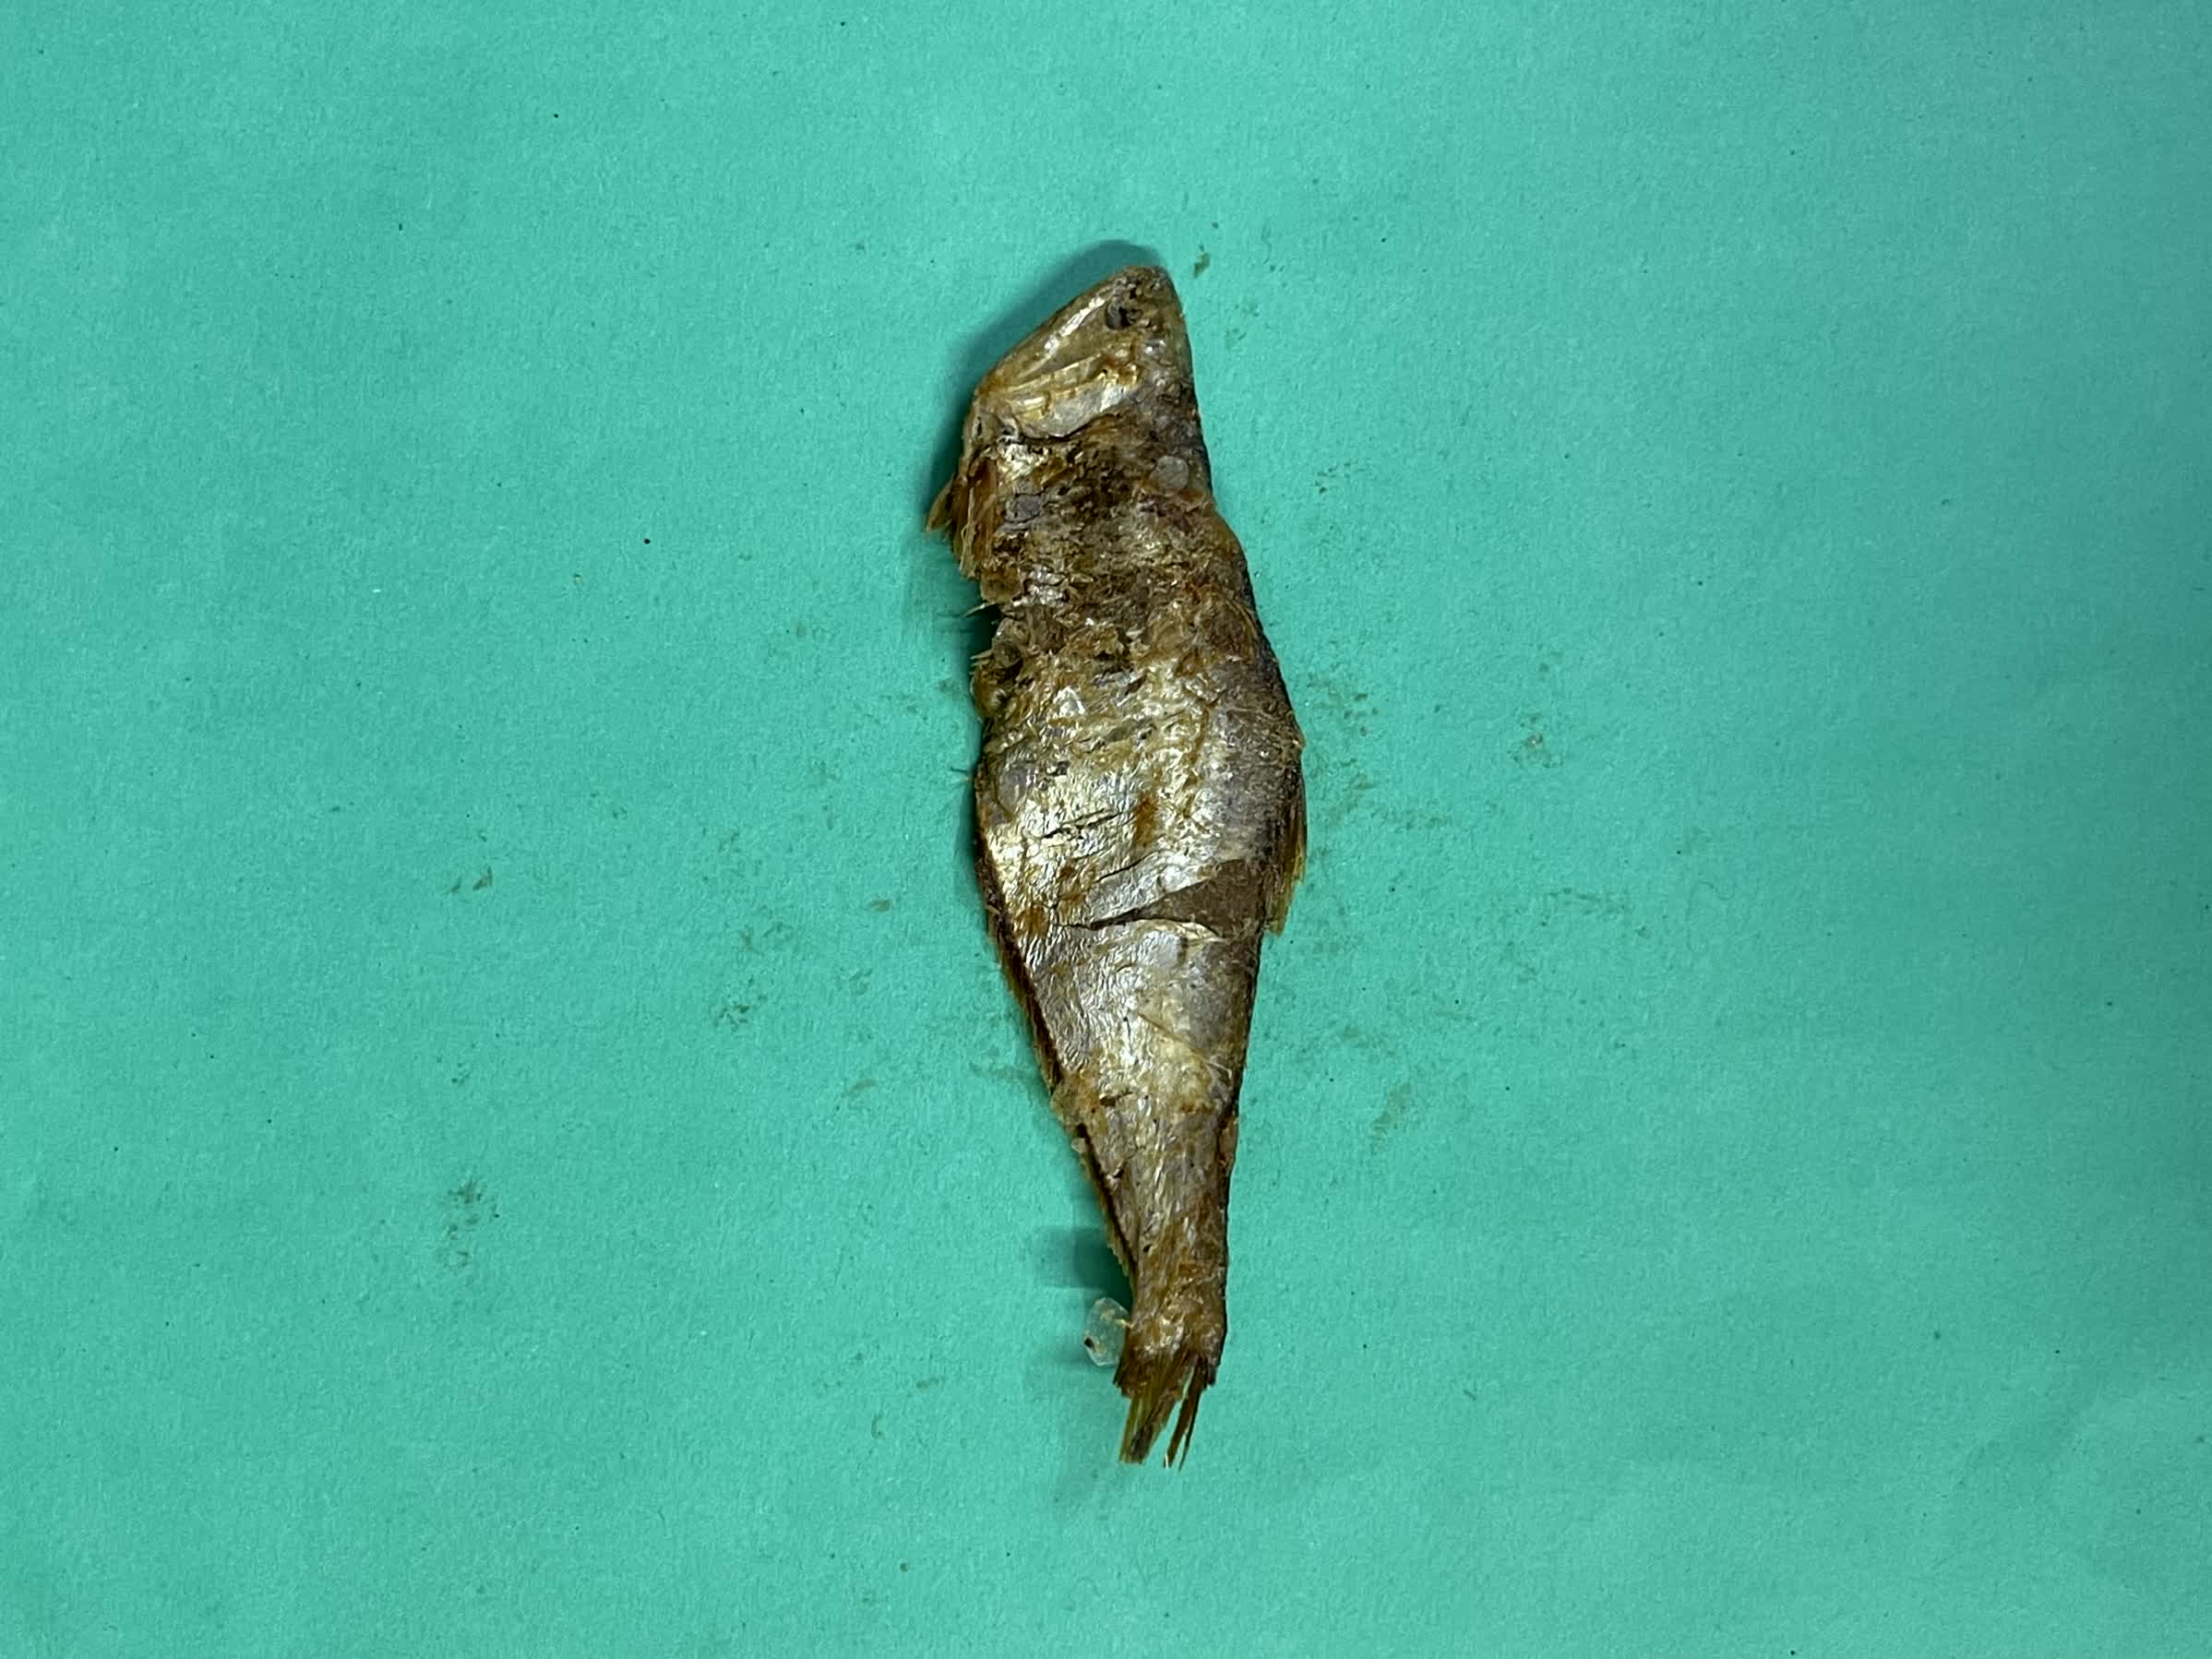
Species: Bashpata